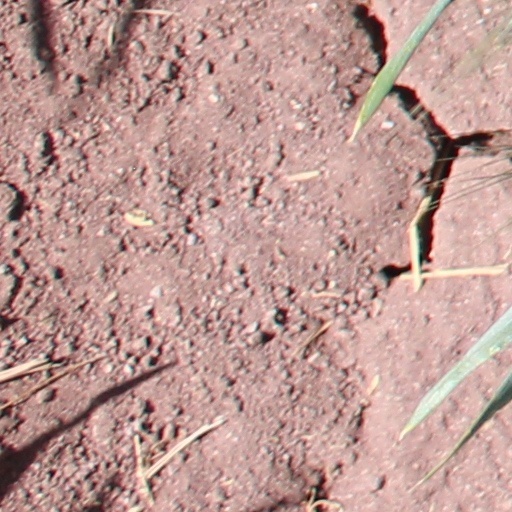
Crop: wheat